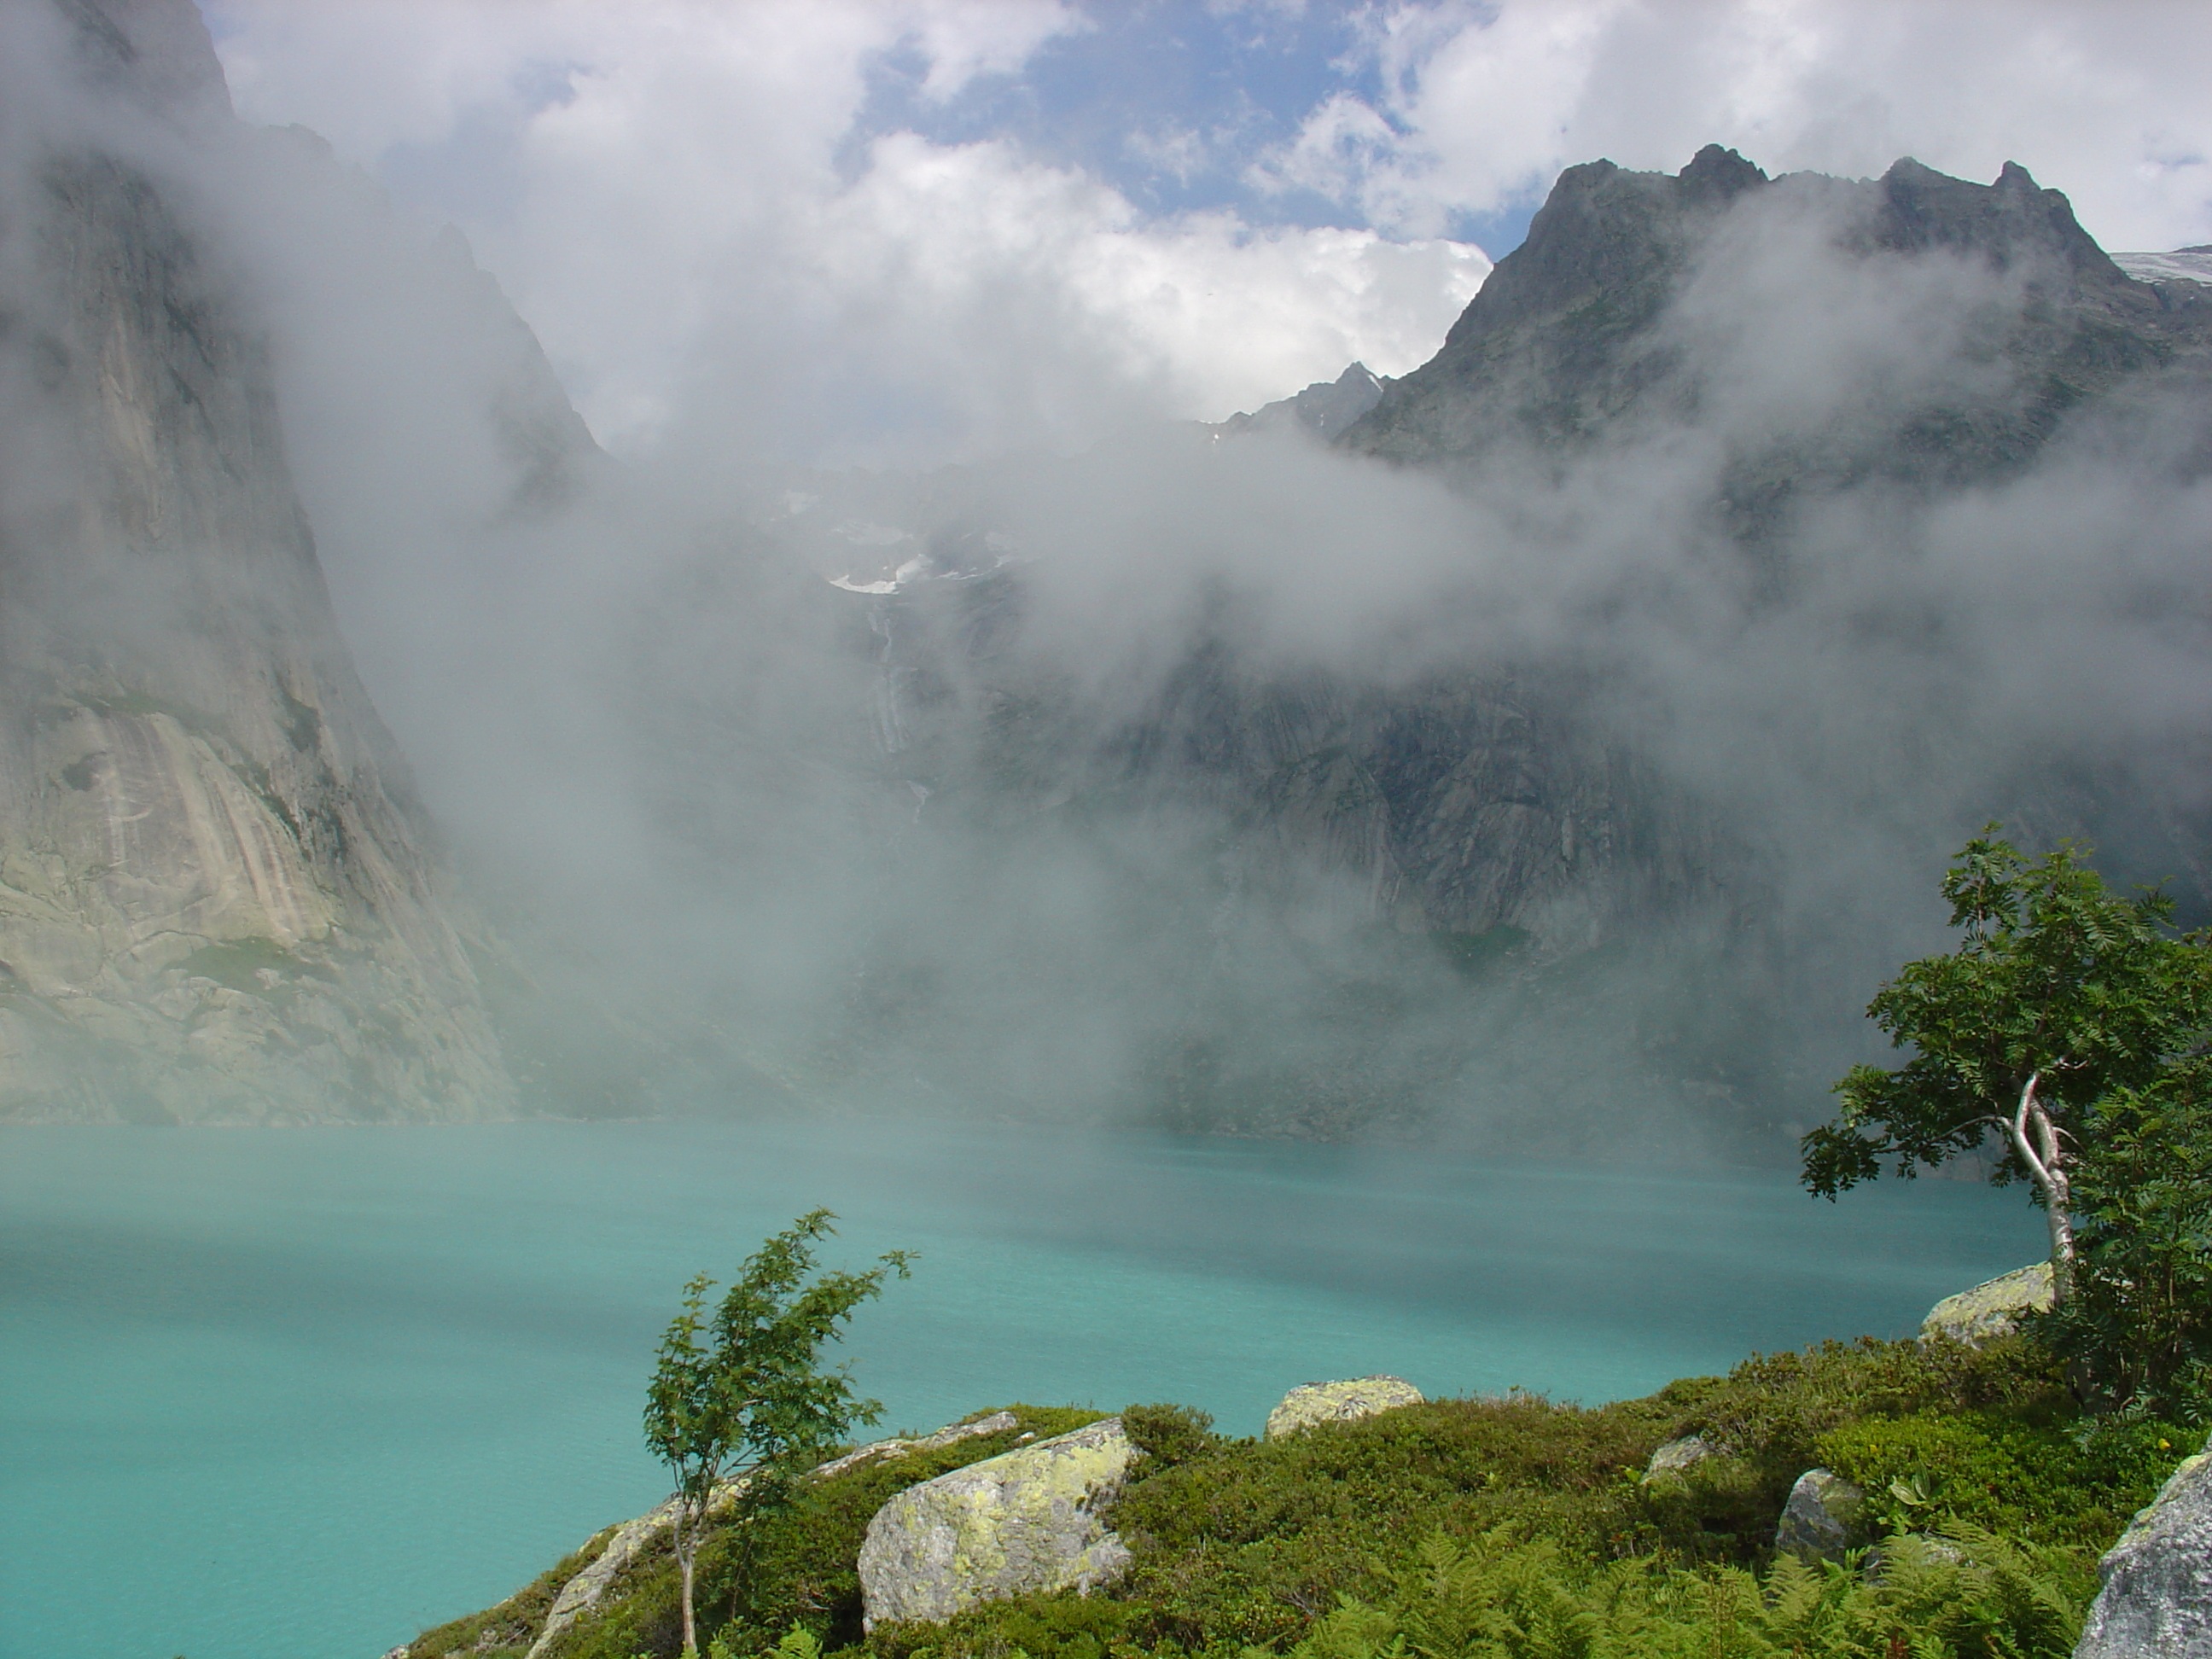
landscape, sea, nature, waterfall, mountain, cloud, mist, lake, mountain range, national park, body of water, mountains, water feature, landform, geographical feature, atmospheric phenomenon, mountainous landforms, gelmersee